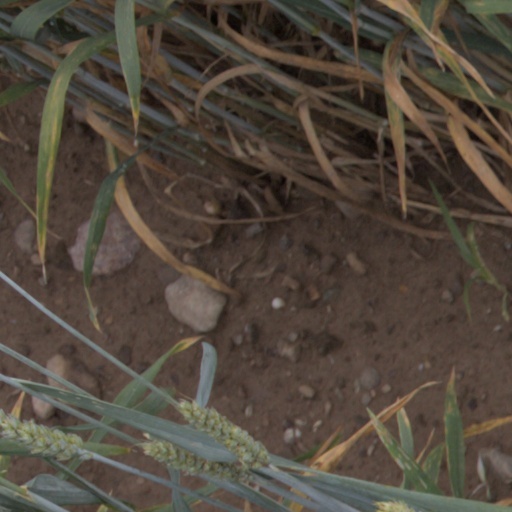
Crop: wheat